2006 Royal Air Force Nimrod crash

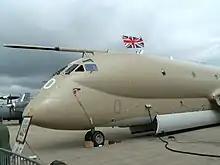
XV230 at the Waddington Airshow, July 2005

On 2 September 2006, a Royal Air Force Hawker Siddeley Nimrod suffered an in-flight fire and subsequently crashed in Kandahar, Afghanistan, killing all fourteen crew members on board. The crash, which occurred during a reconnaissance flight, was the biggest single loss of life suffered by the British military since the Falklands War.